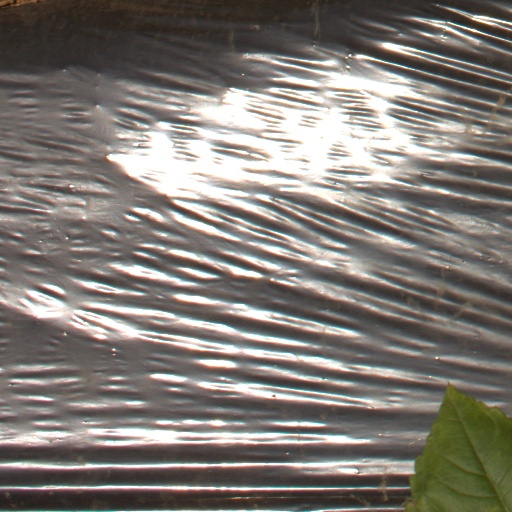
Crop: Jerusalem artichoke